ATmega88

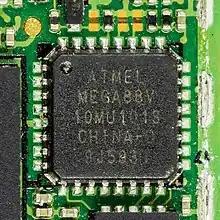
Atmel Mega88V with 8 KB Flash memory

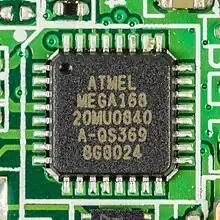
Variant ATmega168 with 16 KB Flash memory

The ATmega88 is an electronic integrated circuit microcontroller produced by the Atmel corporation. It has the basic Atmel AVR instruction set. One of the packaging configurations is the dual in-line package (DIP). It has and operates at up to for clock speed. It has an 8-bit core and 8K flash (program) memory.